Karenia brevis

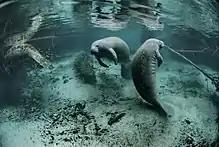
Florida manatee

Brevetoxins are a group of neurotoxic compounds released by "K. brevis". At high concentration these brevetoxins can be fatal to fish, marine mammals, and birds. Brevetoxins also pose a threat to corals.